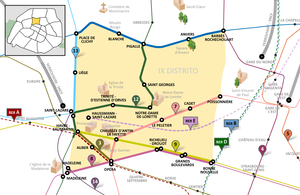
9e arrondissement de Paris (France), les lignes de métro et RER. En espagnol
Le 9ᵉ arrondissement de Paris est un des vingt arrondissements de Paris, situé sur la rive droite de la Seine. Avec une superficie de 217,5 hectares, c'est le 6ᵉ plus petit arrondissement de Paris, et, avec 59.408 habitants en 2015, le 11e plus peuplé. Aux termes de l'article R. 2512-1 du Code général des collectivités territoriales, il porte également le nom d'« arrondissement de l'Opéra », mais cette appellation est rarement employée dans la vie courante.